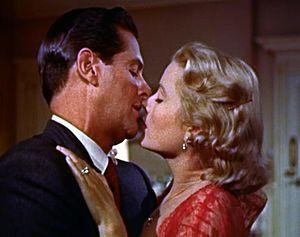
Rudolf Alexander « Rudi » Fehr est un monteur américain d'origine allemande, né le 6 juillet 1911 à Berlin, mort le 16 avril 1999 à Los Angeles.